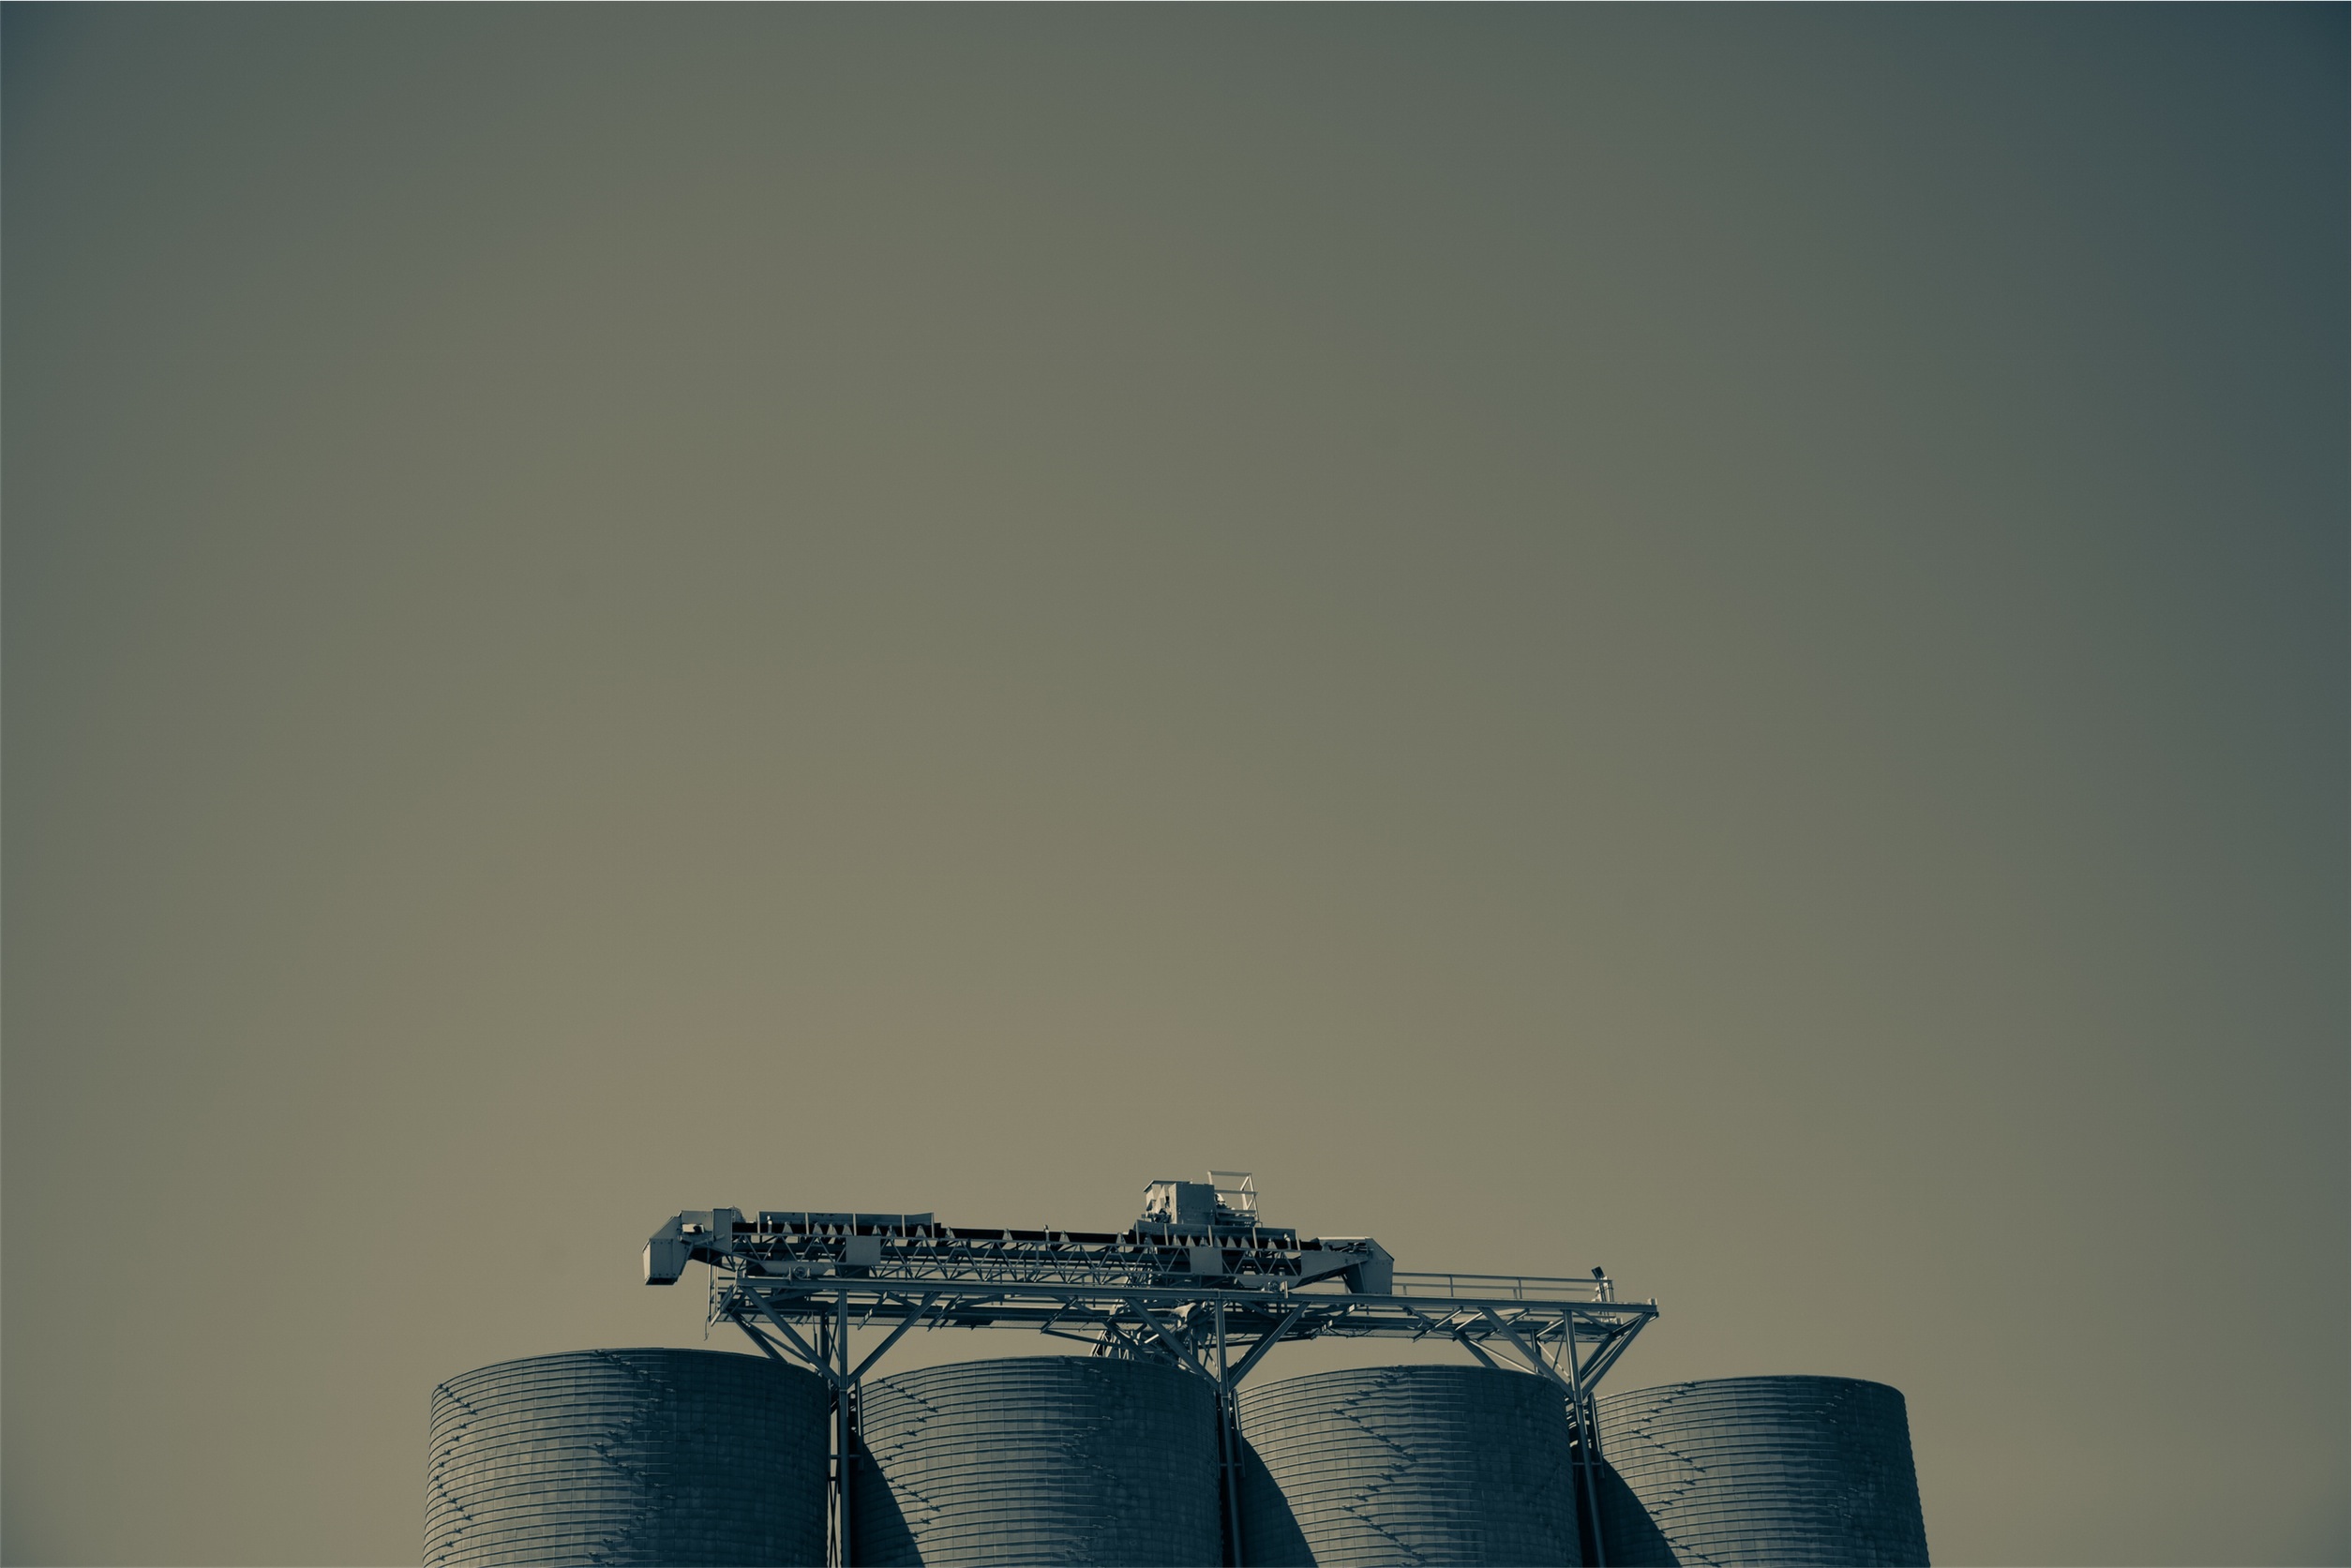
horizon, light, structure, sky, white, skyline, morning, reflection, color, industrial, blue, lighting, silos, image, shape, atmosphere of earth